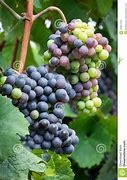
Label: grape